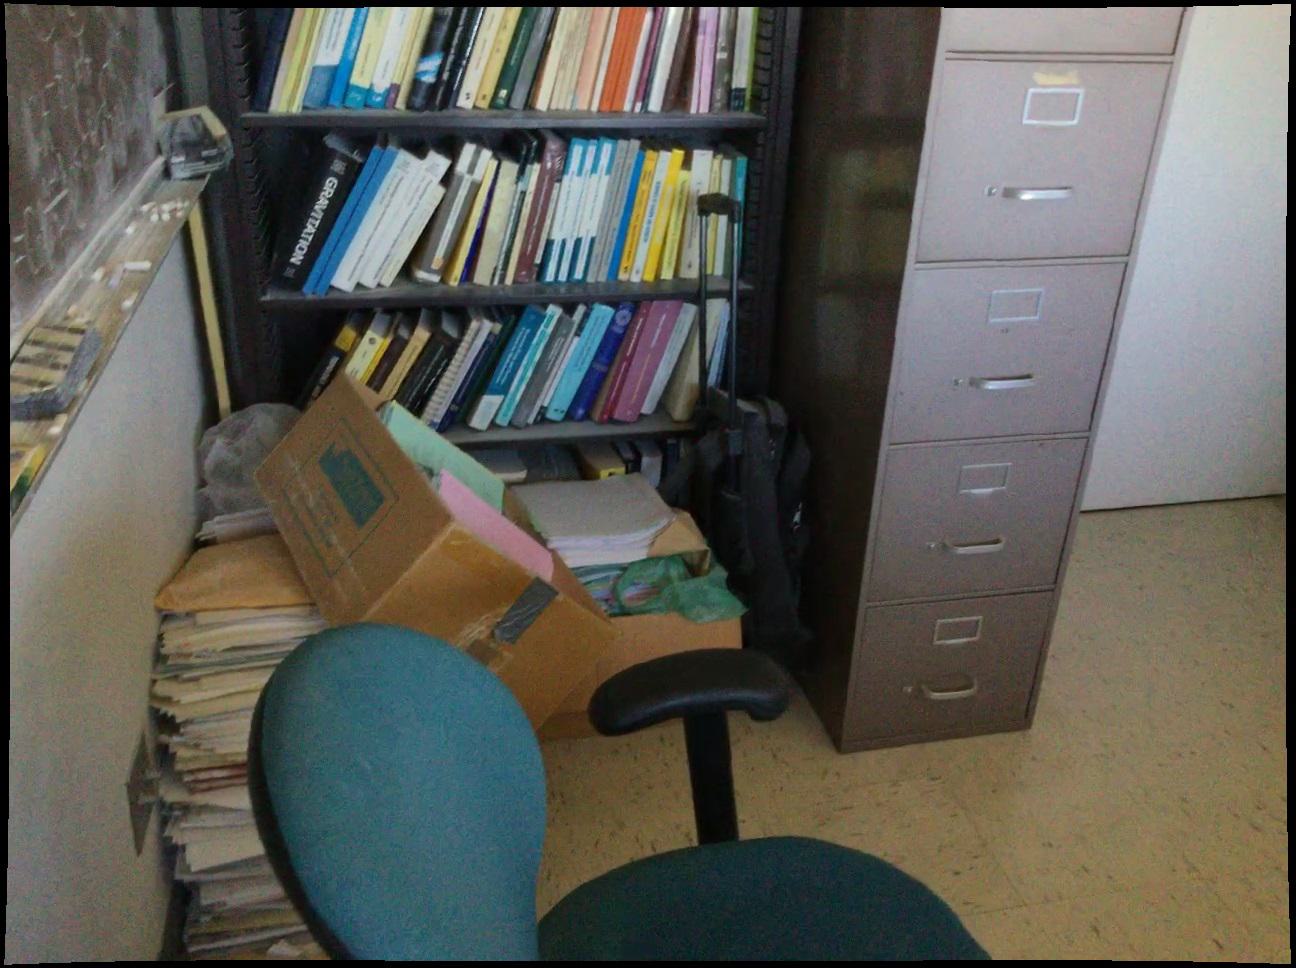
Question: In the image, there is the blackboard. Pinpoint several points within the vacant space situated left of the blackboard from the world's perspective. Your final answer should be formatted as a list of tuples, i.e. [(x1, y1), ...], where each tuple contains the x and y coordinates of a point satisfying the conditions above. The coordinates should be between 0 and 1, indicating the normalized pixel locations of the points.
Answer: [(0.012, 0.700), (0.035, 0.617), (0.055, 0.550), (0.071, 0.494), (0.085, 0.446), (0.014, 0.411), (0.096, 0.406), (0.029, 0.375), (0.043, 0.344), (0.056, 0.316), (0.066, 0.292), (0.076, 0.271), (0.085, 0.251), (0.093, 0.233), (0.100, 0.217)]